FK Riteriai

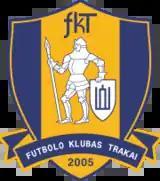
Logo of the team when it was known as FK Trakai.

The club was established in 2005 as a way to promote physical activity to children and the general society. In 2006, the club laid an artificial coverage stadium in Trakai and started to play in the III Lyga Vilnius County. In 2008, they also played in the Sunday Football League. In 2010, they were admitted to the II Lyga South Zone, and in 2011, they were already in the I Lyga (second-tier division in Lithuania). Before the 2013 season, the club submitted an application to play in the A Lyga, as all three top finishers decided against seeking promotion, promising to play games in Vilnius before adequate infrastructure requirements could be fulfilled, but ultimately remained in the same tier. They were promoted to A Lyga after finishing 3rd in the 2013 LFF I Lyga season. The club also reached the semi-finals of the 2013–14 Lithuanian Football Cup, before being eliminated by the eventual winners, VMFD Žalgiris. During summer, the club organized youth camps with invitees from AC Milan.